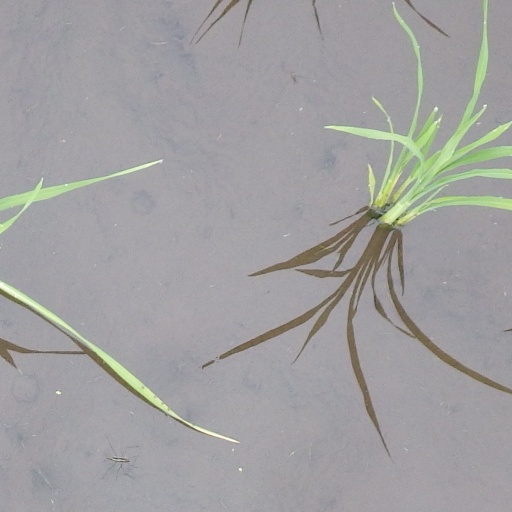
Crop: rice